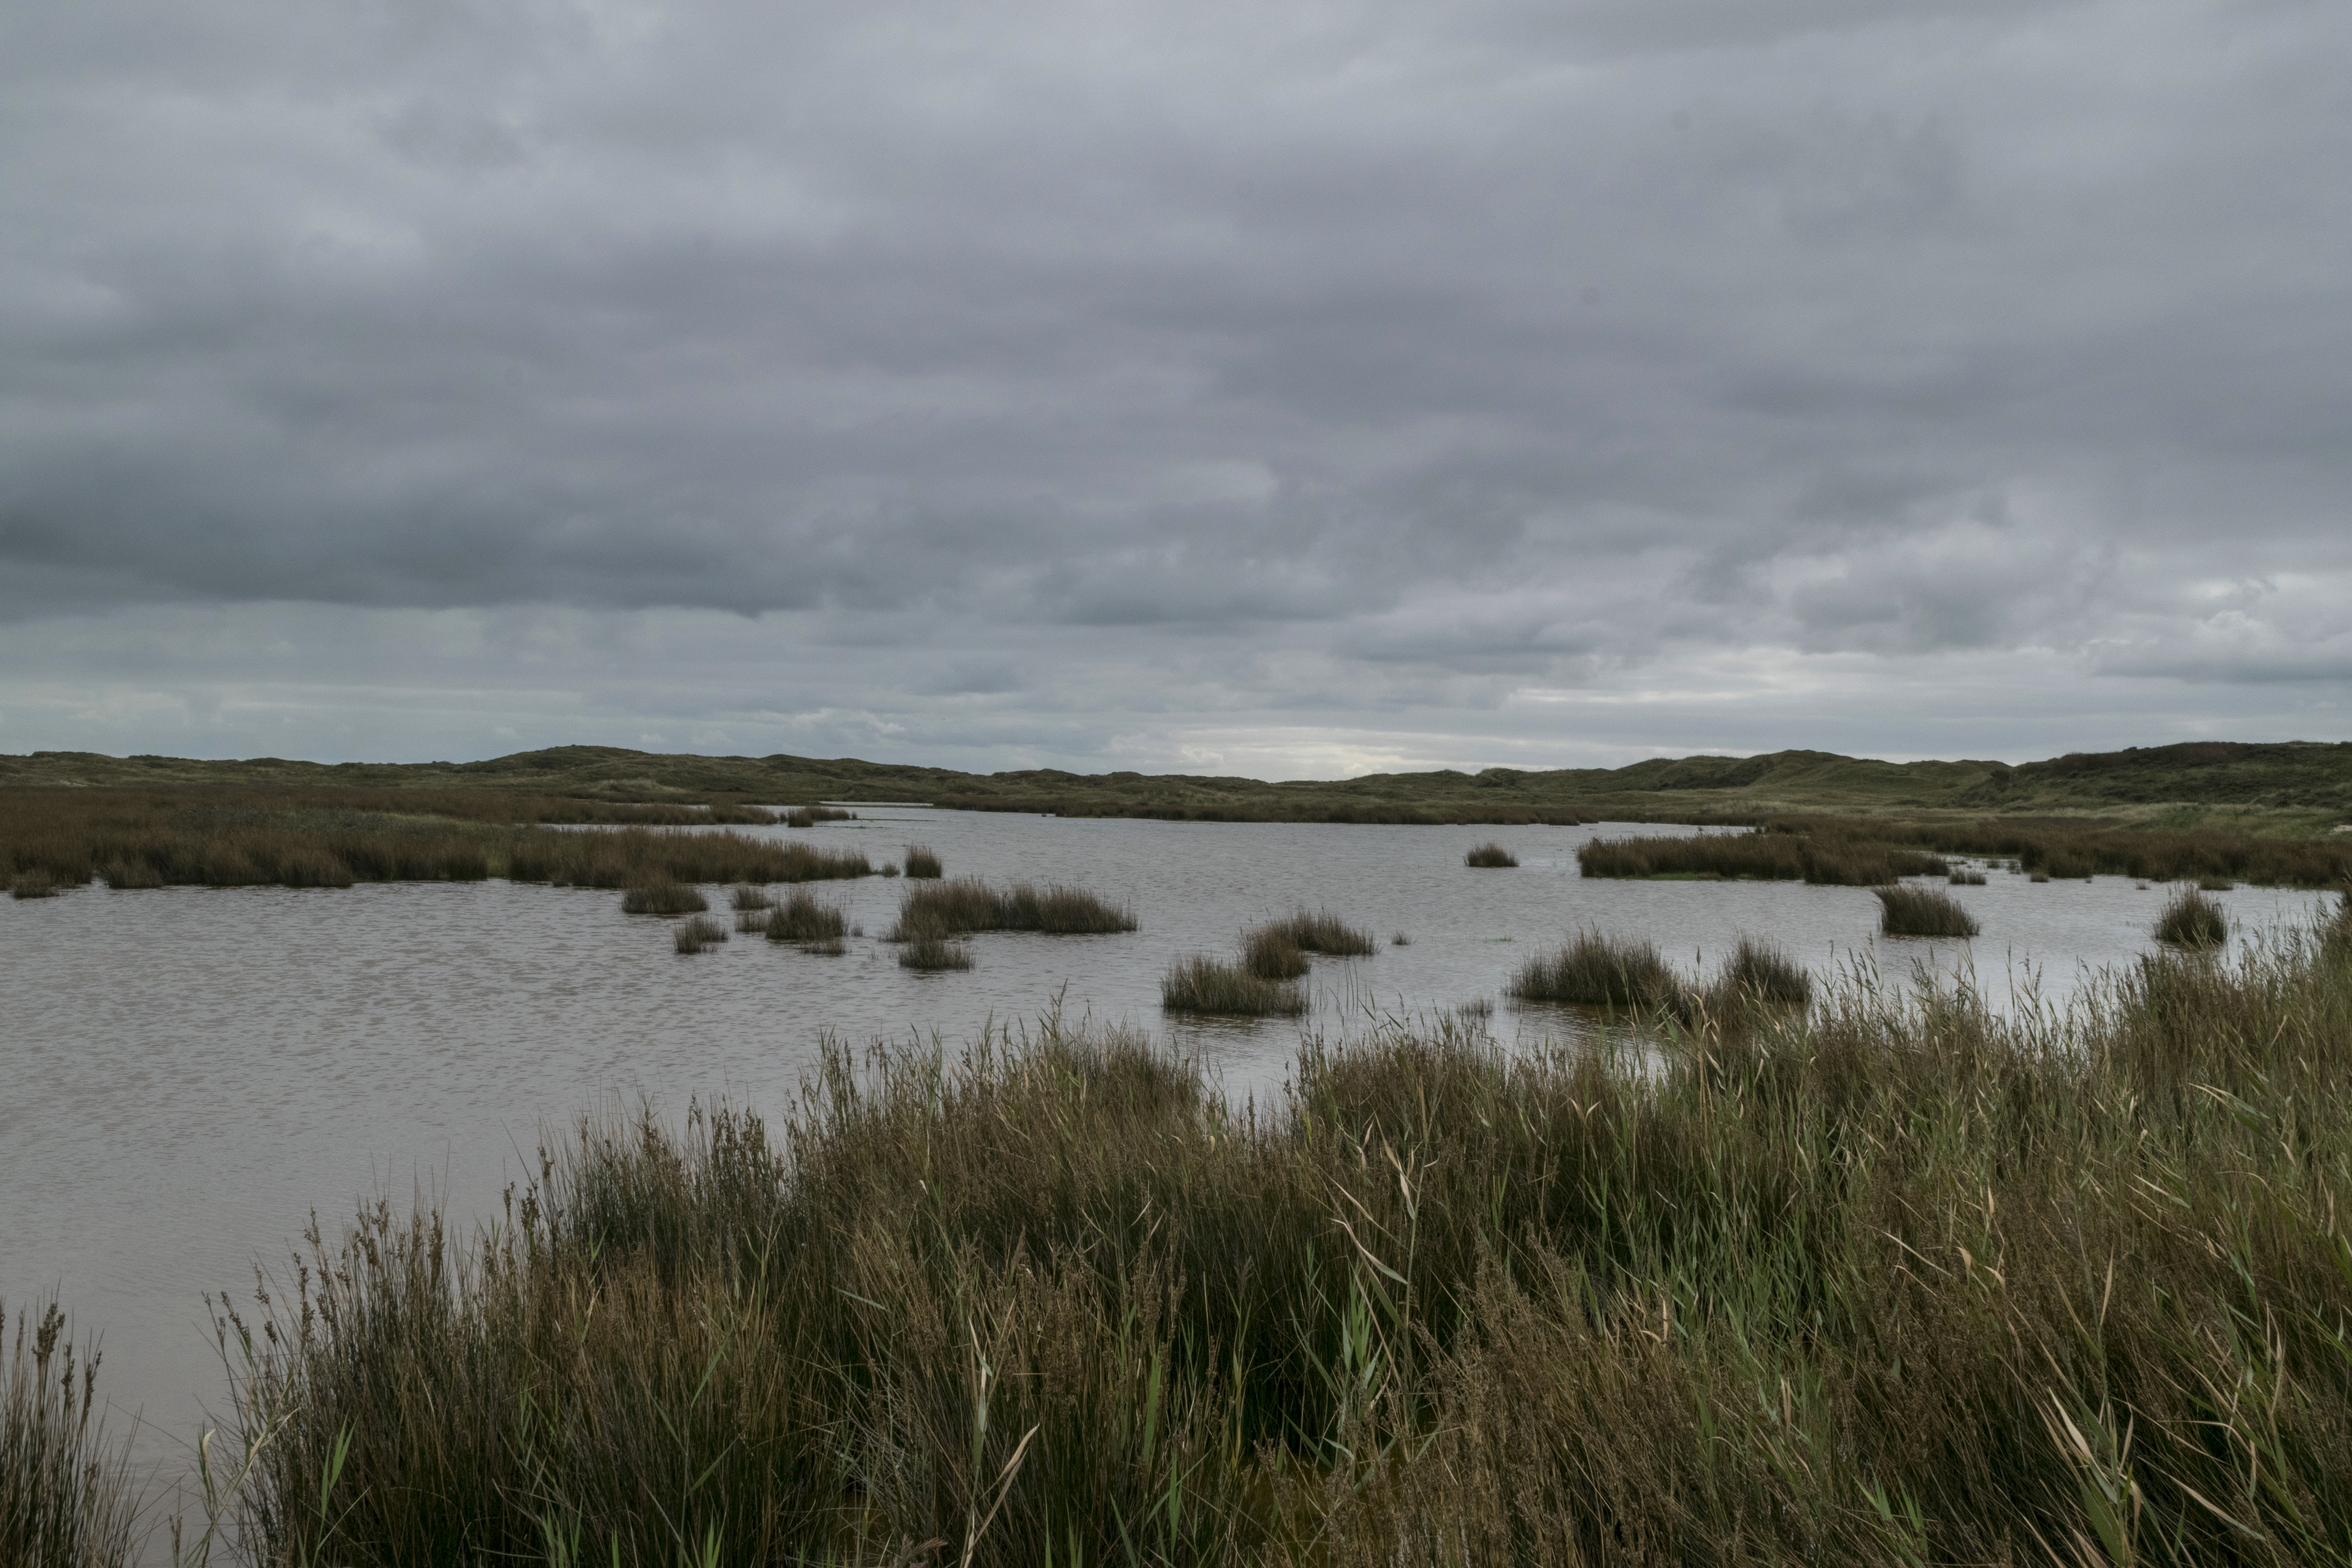
beach, landscape, sea, coast, grass, outdoor, marsh, swamp, wilderness, cloud, prairie, shore, lake, river, photo, reflection, reservoir, nikon, holland, nederland, strand, netherlands, dutch, outdoorphotography, picture, photograph, wetland, bog, fotos, foto, habitat, loch, ecosystem, tundra, paulvandevelde, pdvandevelde, padagudaloma, natuurfotografie, naturephotographer, dordrecht, nederlandinfotos, texel, pvdvfotografie, pdvandeveldedordrecht, nederlandsefotografie, dutchphotogaraphy, totallydutch, fotografienederland, hollandsefotografie, fotografieholland, deslufter, desluftervallei, steppe, salt marsh, mudflat, natural environment, geographical feature, atmospheric phenomenon